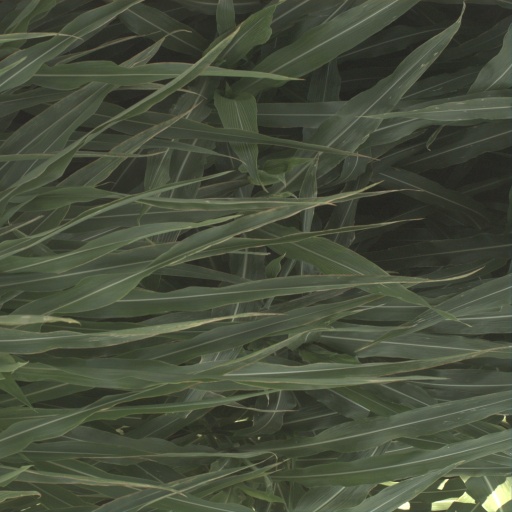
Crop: sorghum